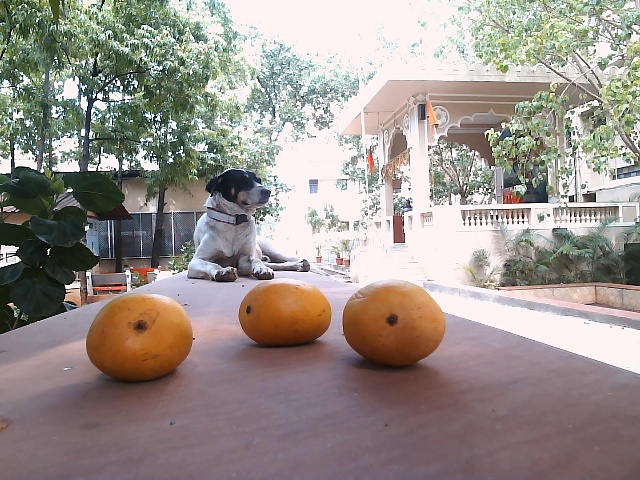
Label: Ripe_Mango